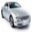
Label: automobile